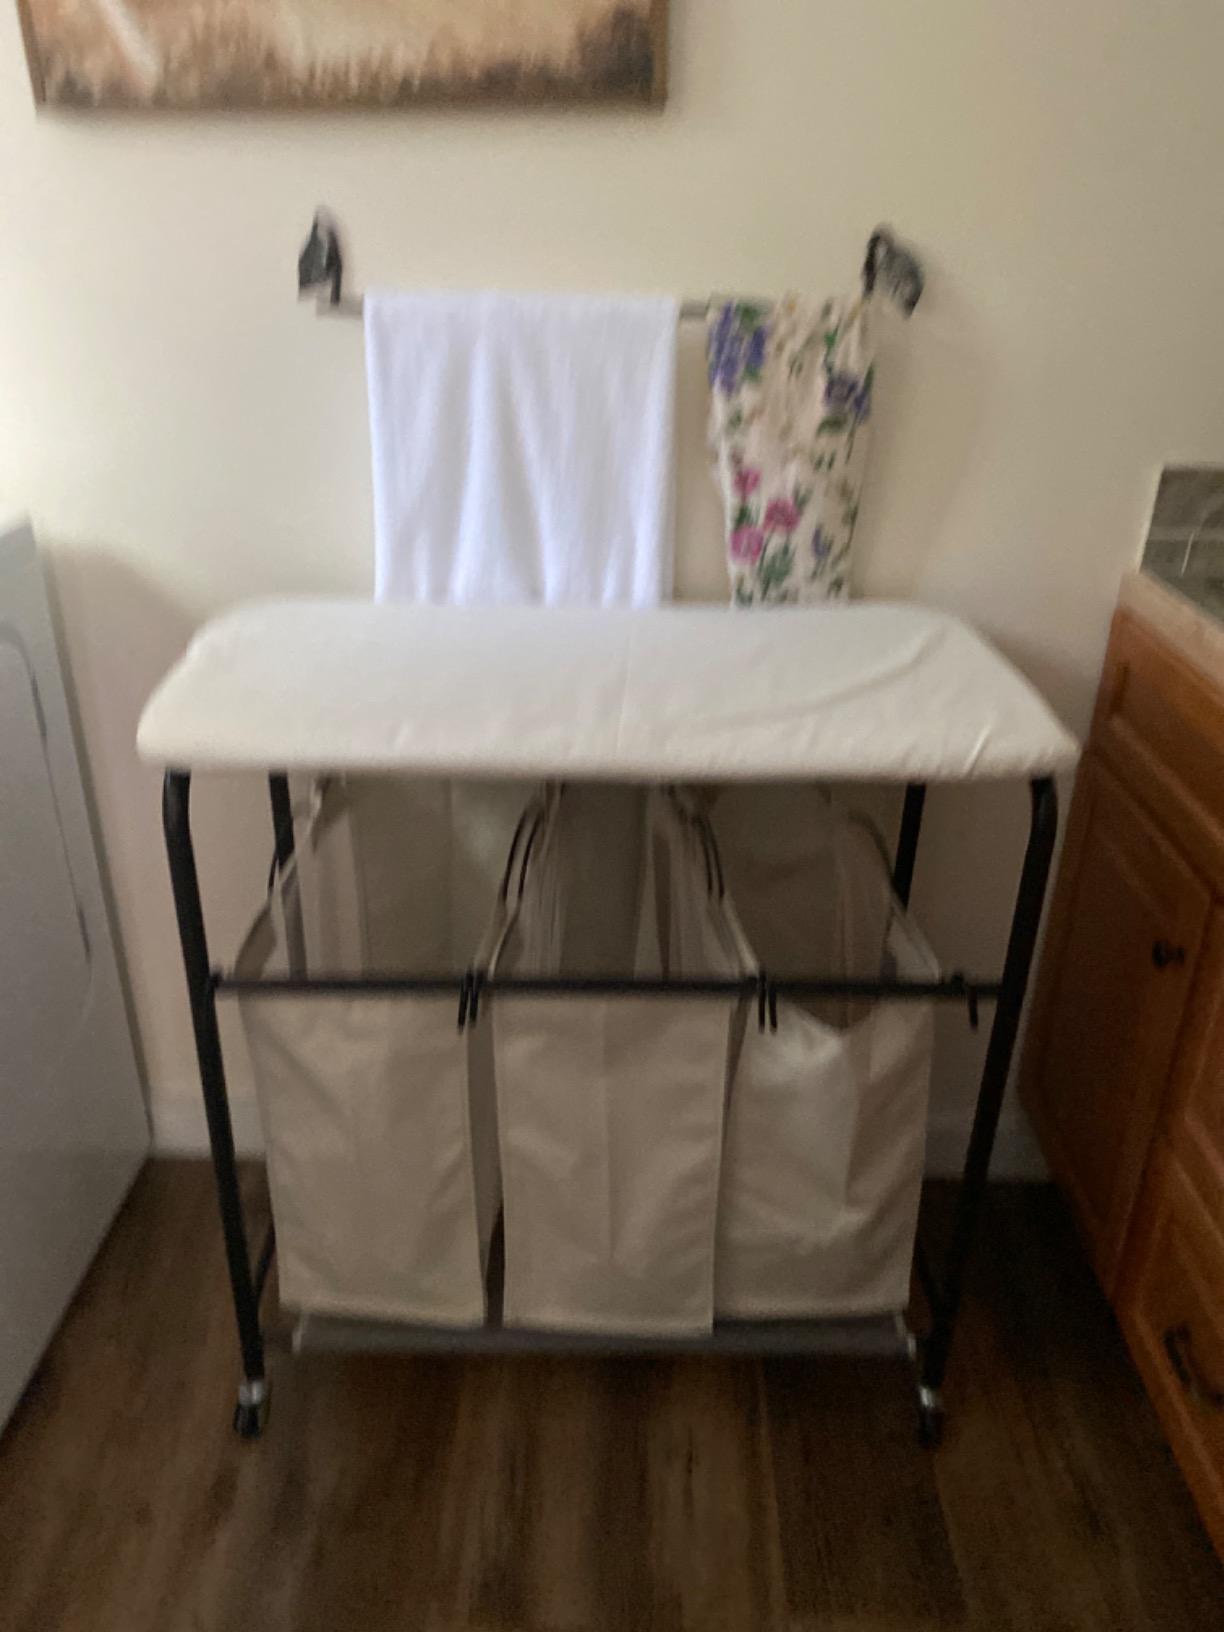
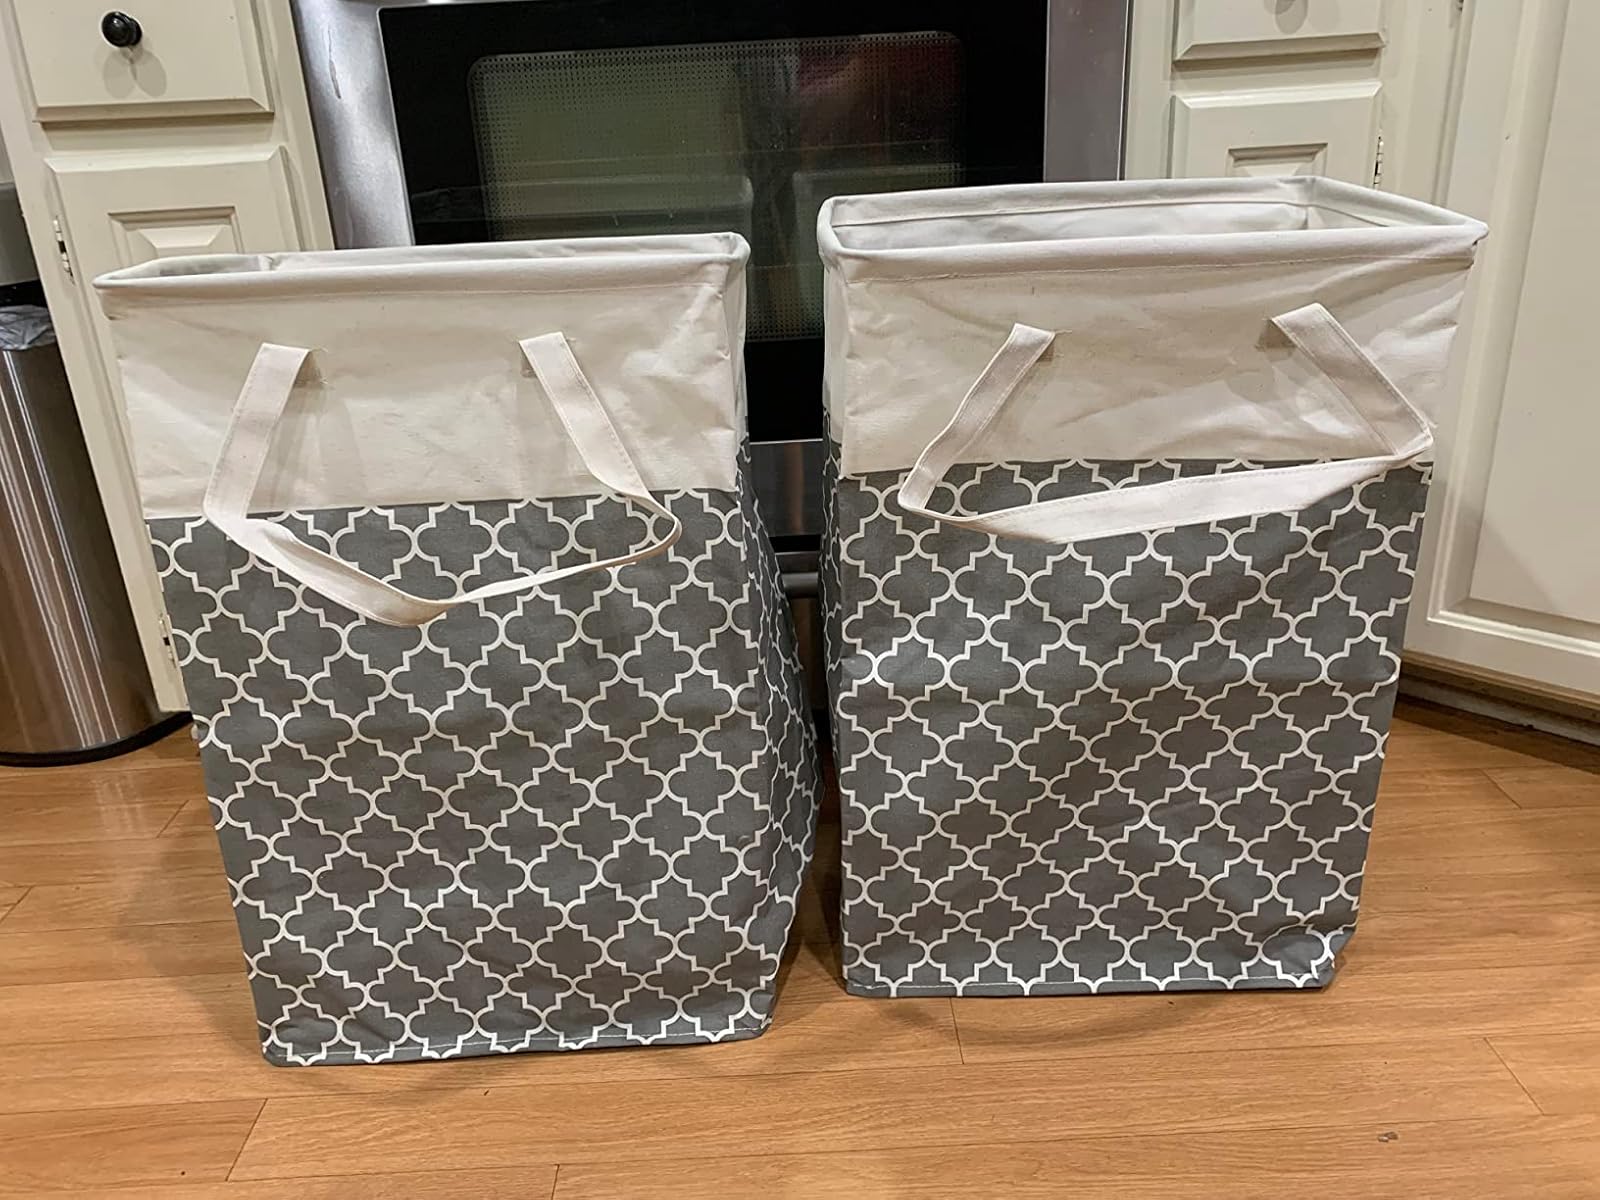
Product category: items_hamper
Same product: no